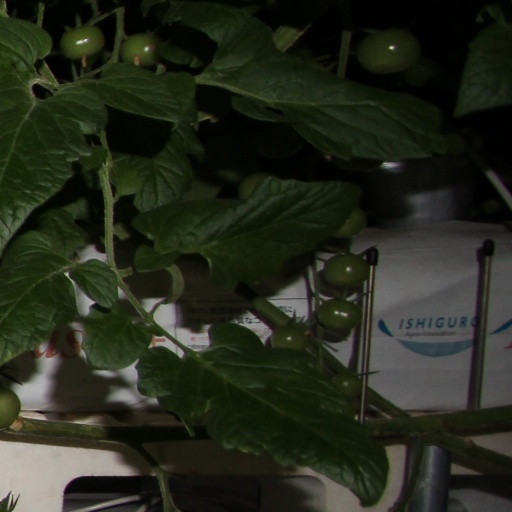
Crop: tomato